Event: Nepal Earthquake
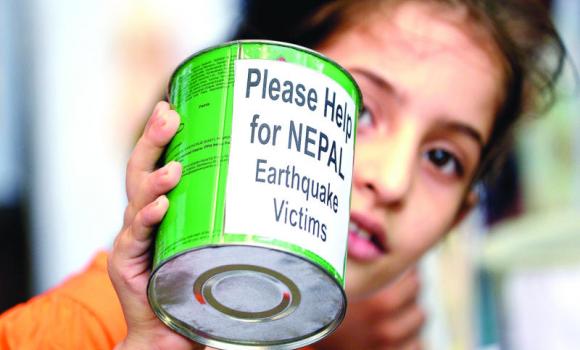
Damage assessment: no_damage